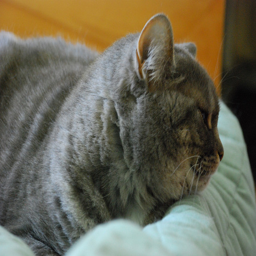
a grey cat laying on a bed with a blue comforter
A cat is lying on a pillow in a room.
A cat that is laying down on a bed.
A gray cat laying down on a light blue cover.
a cat is laying on a white sheet